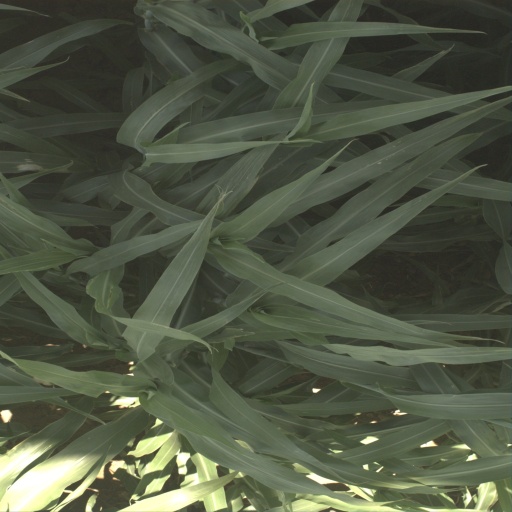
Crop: sorghum